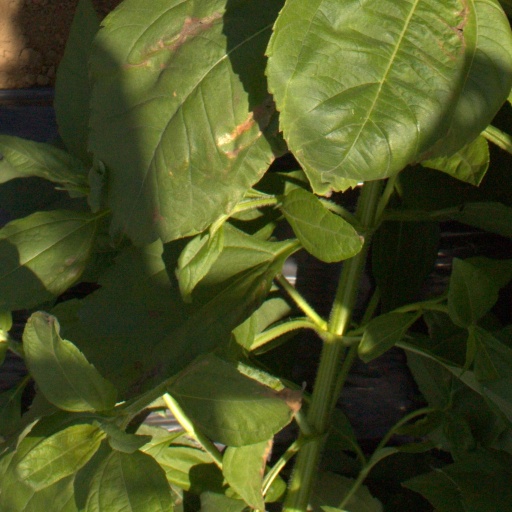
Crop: Jerusalem artichoke